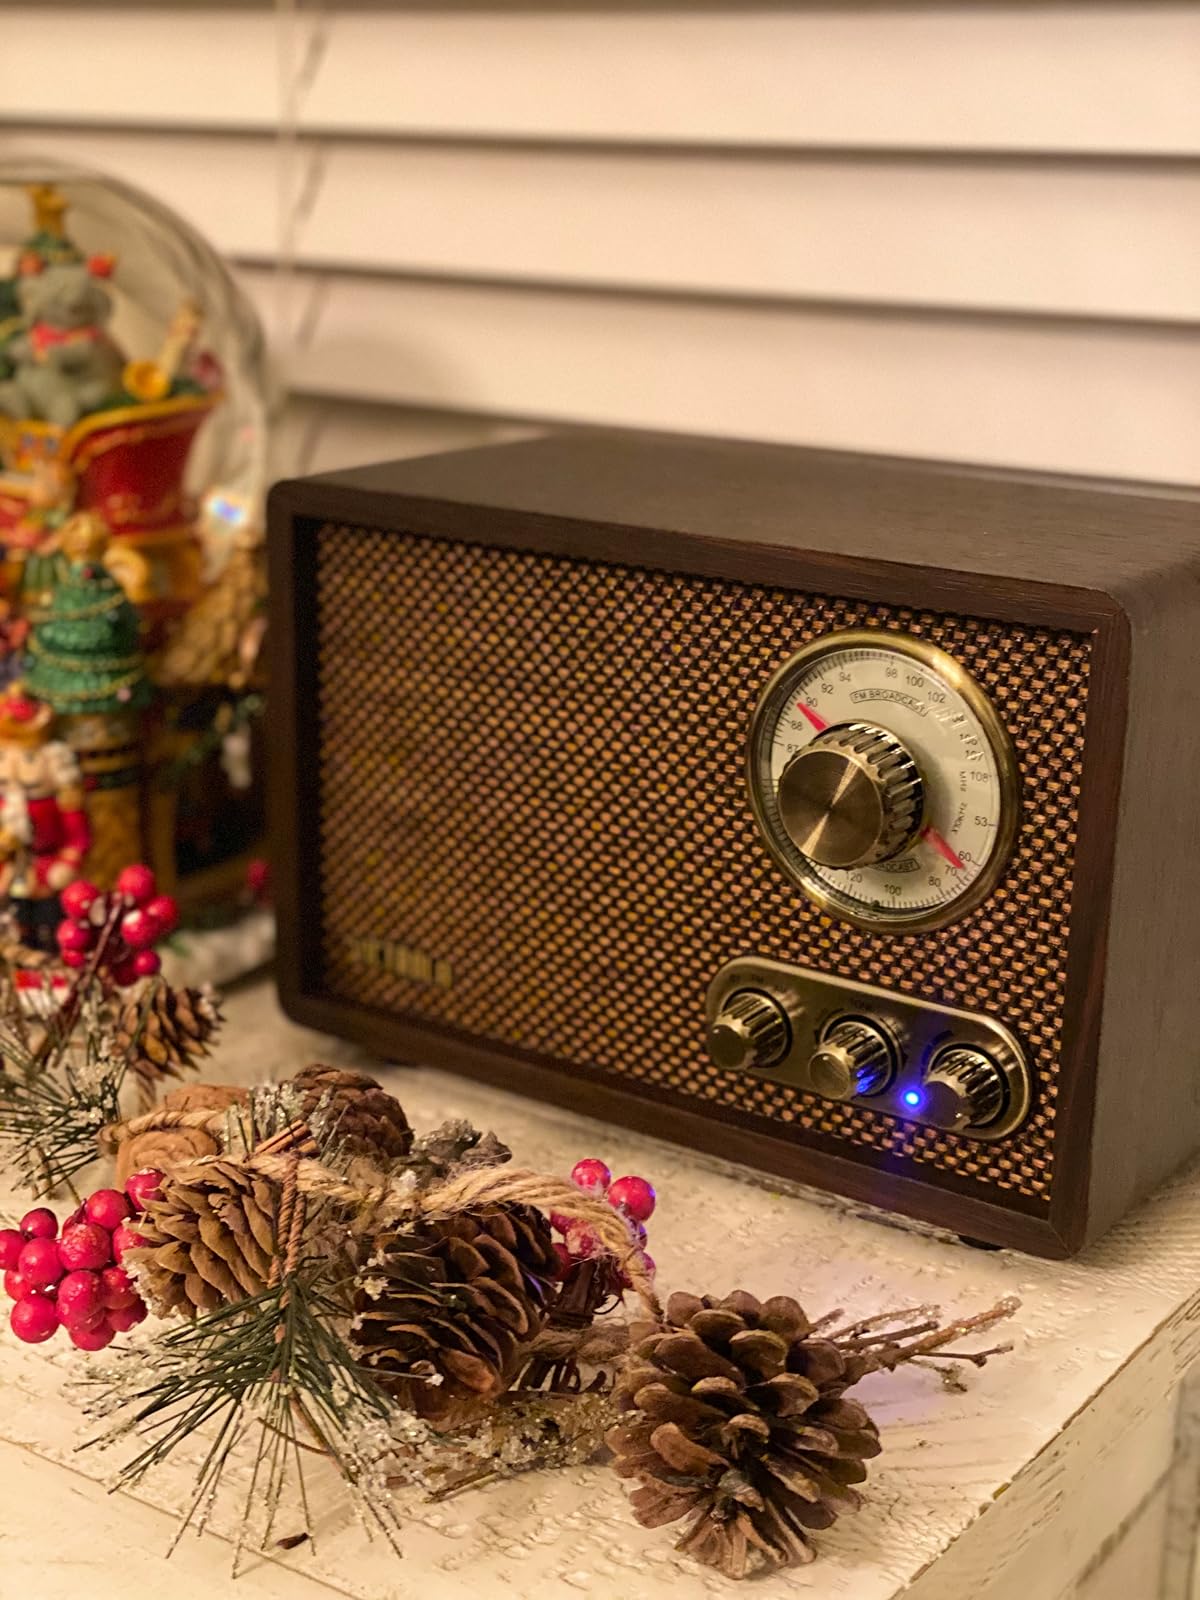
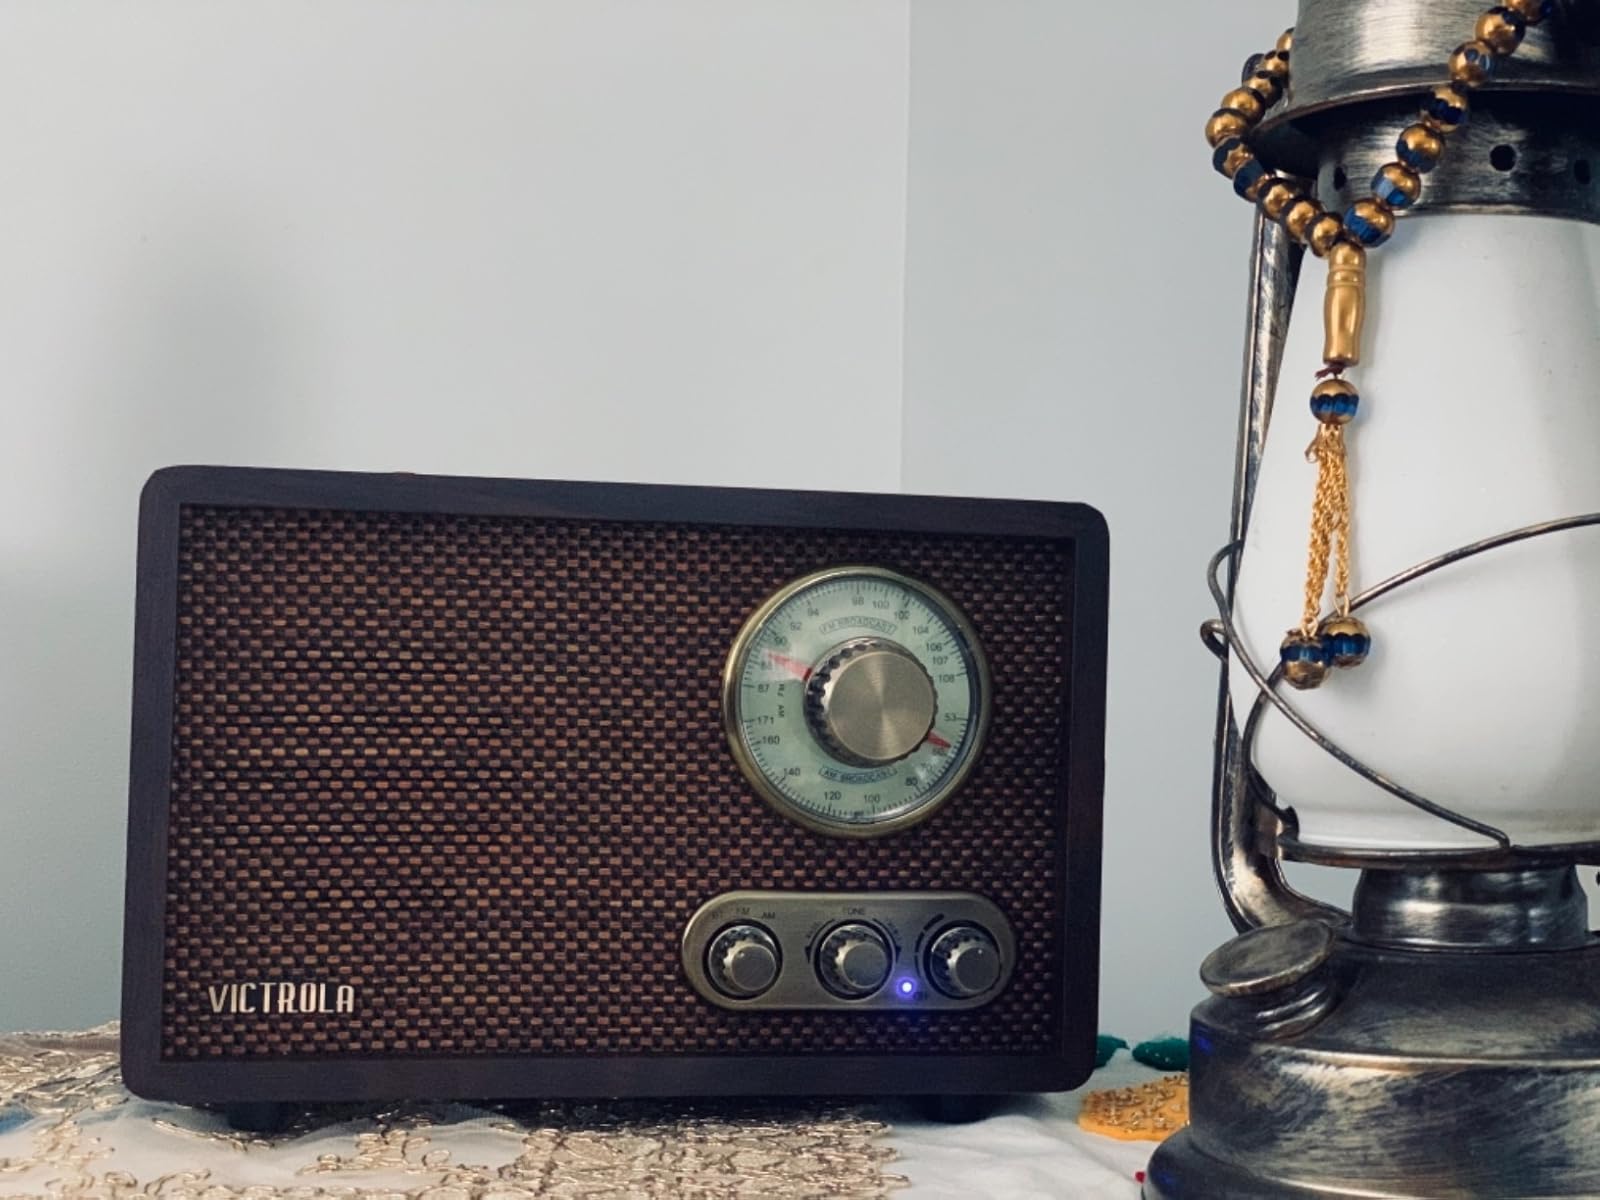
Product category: radio
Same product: yes